Friedrich Melchior, Baron von Grimm

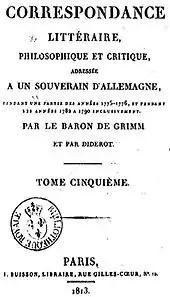
", 1813

In 1753, following the example of the abbé Raynal, and with the latter's encouragement, Grimm began a literary newsletter with various German sovereigns. The first number of the ' was dated 15 May 1753. With the aid of friends, especially of Diderot and Mme. d'Épinay, who reviewed many plays, always anonymously, during his temporary absences from France, Grimm himself carried on the ', which consisted of two letters a month that were painstakingly copied in manuscript by amanuenses safely apart from the French censor in Zweibrücken, just over the border in the Palatinate.